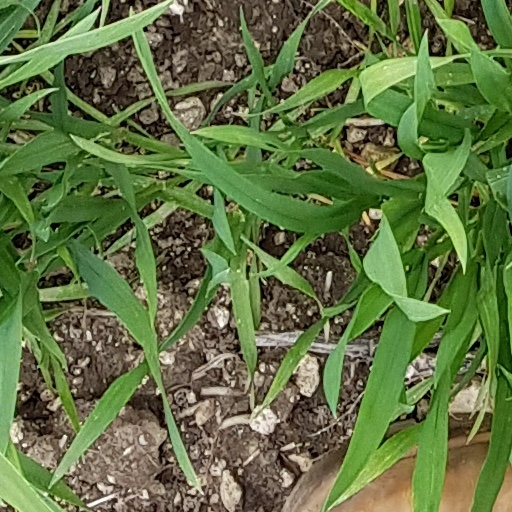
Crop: wheat